Lesmahagow

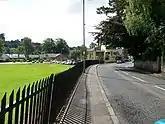
Abbeygreen, the road into Lesmahagow from the North. Glebe park on the left, Bank of Scotland & The Fountain ahead.

The Highland Games are held annually in June with Pipe Bands competing in Grades 1 through 4. There are also events for Highland dancing, weight over the bar, tossing the caber and archery. The first Highland Games was held in 1960 as a result of a collaboration between Lesmahagow F.C. and the now defunct Vale of Nethan Pipe Band. Originally held in Craighead Park, it is now held in the Glebe Park and entry is free, mainly due to community fundraising events and a strong committee.